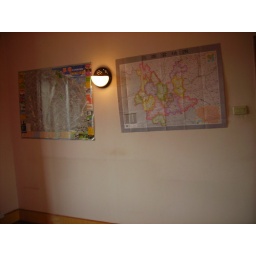
maps on my wall in my bedroom in my Kunming apartment